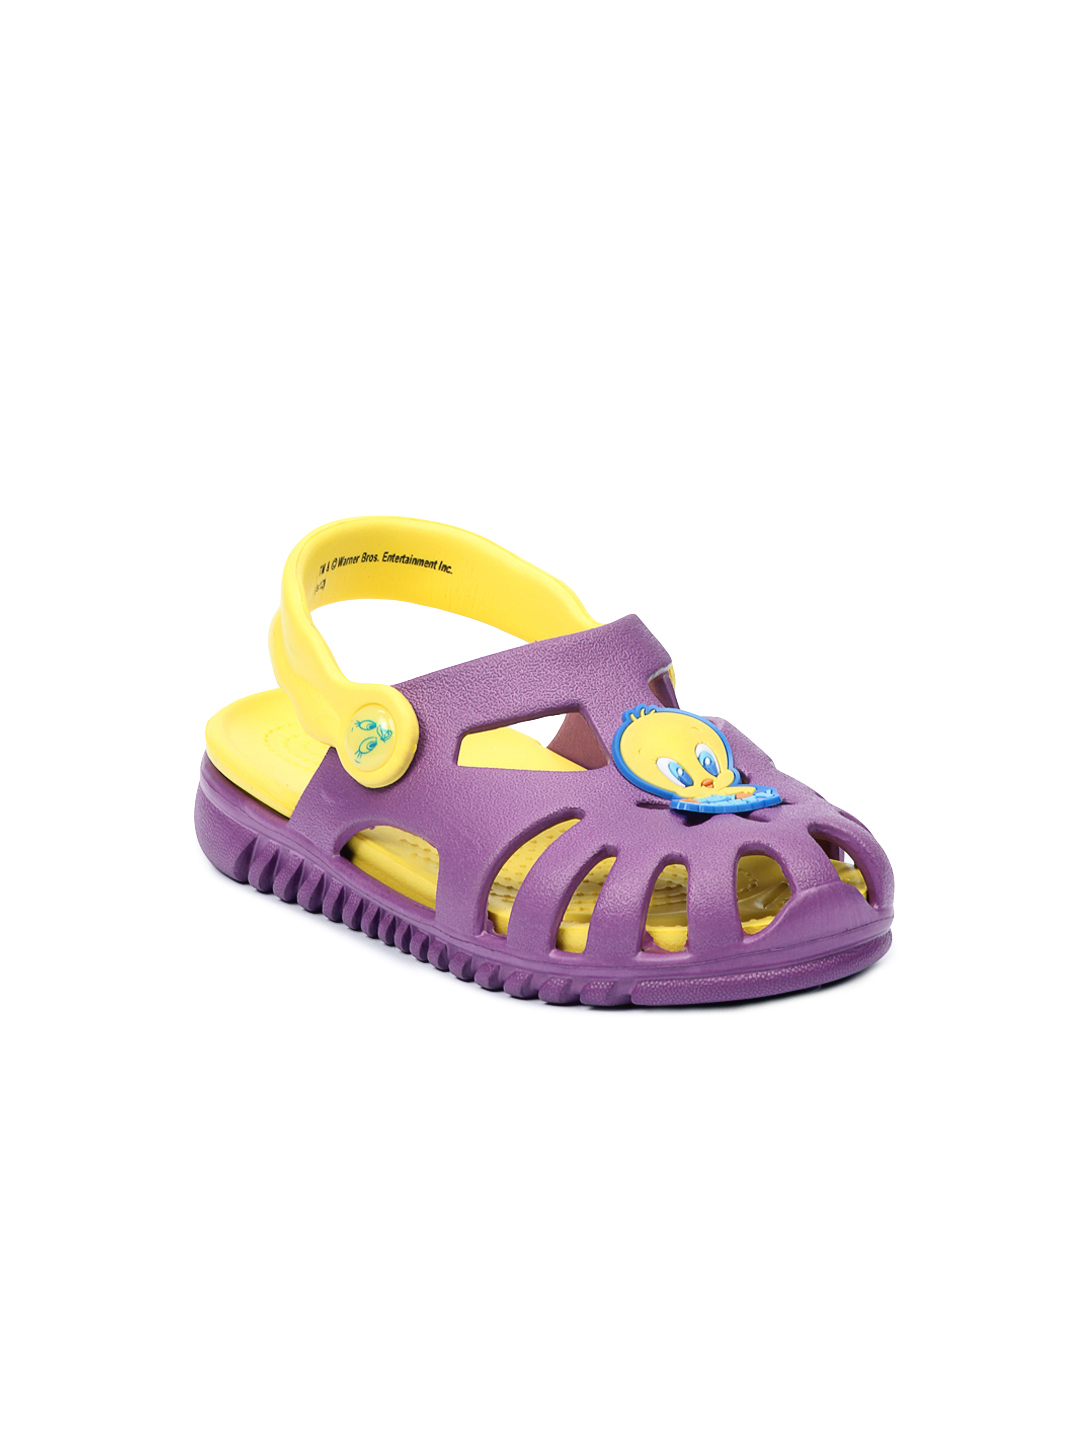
Warner Bros Kids Unisex Purple Sandals
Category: Footwear / Sandal / Sandals
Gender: Unisex
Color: Purple
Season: Fall 2012
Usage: Casual